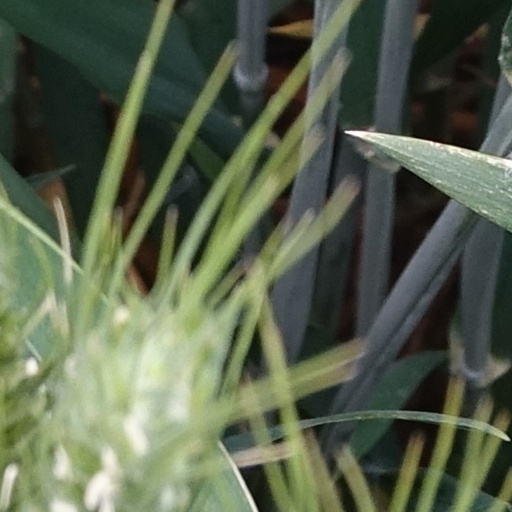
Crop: wheat